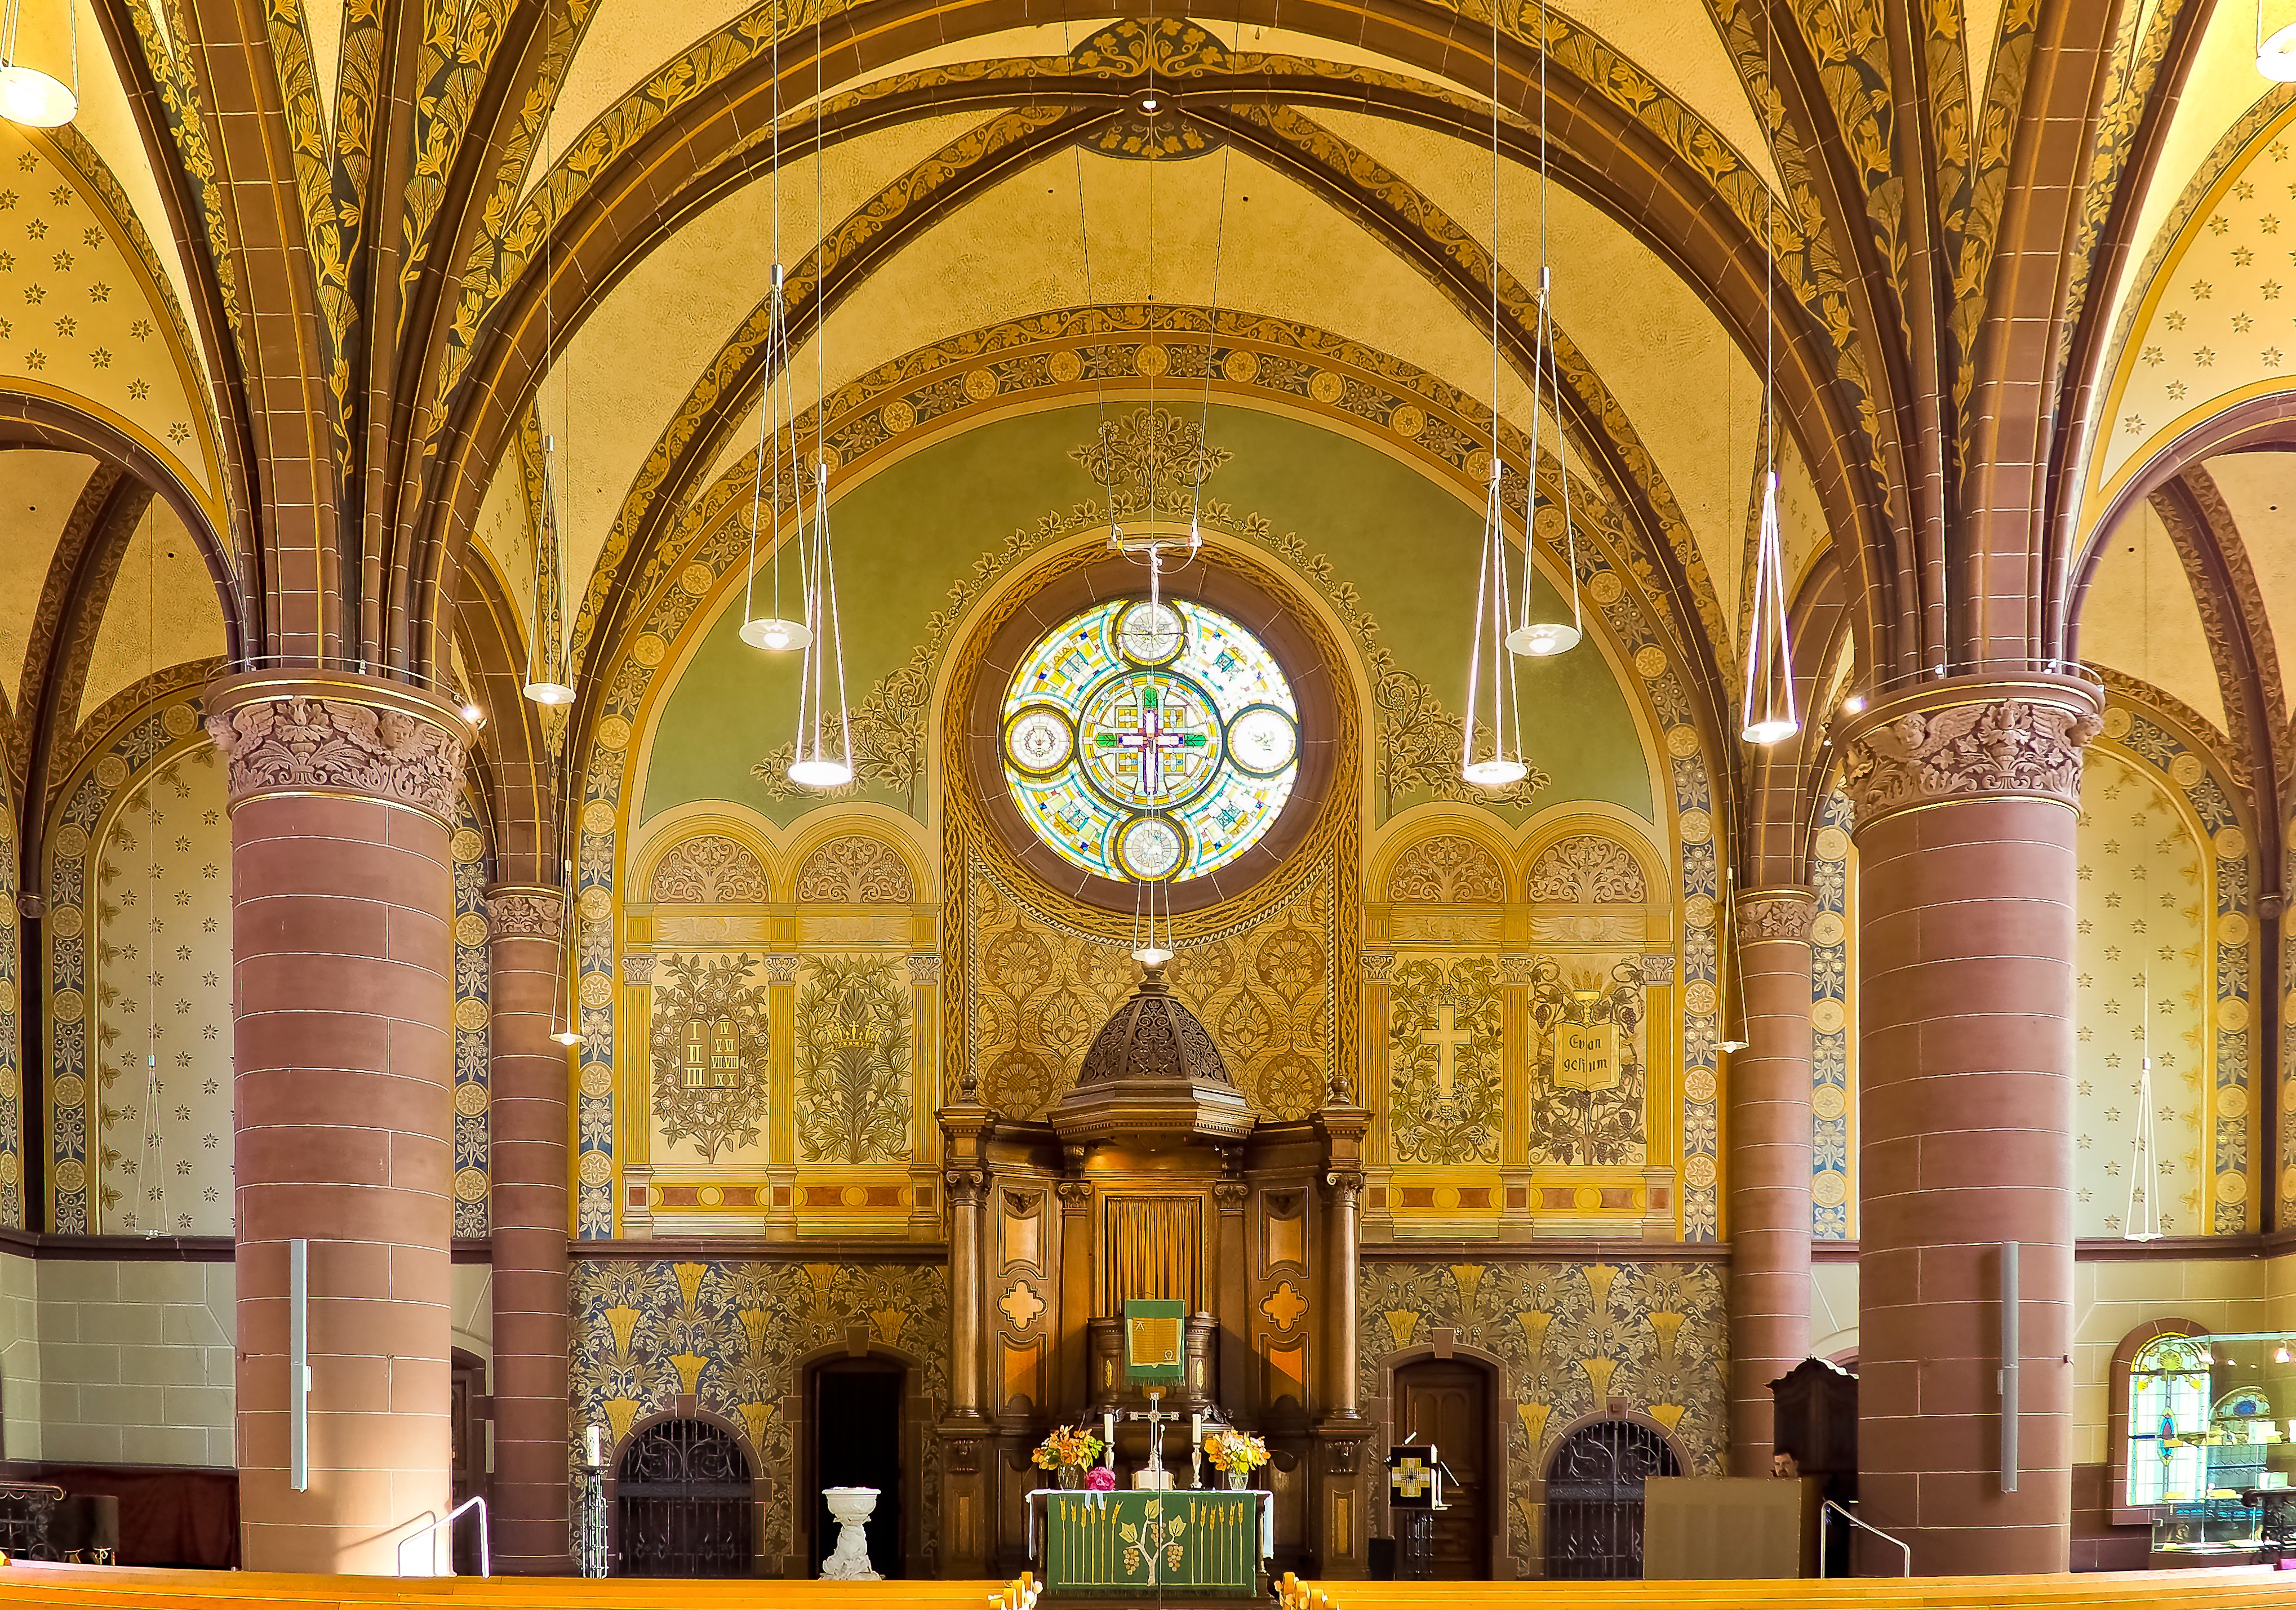
light, architecture, window, building, palace, pillar, religion, church, cathedral, chapel, christian, stained glass, place of worship, art, altar, faith, arches, monastery, germany, synagogue, christianity, vault, basilica, estate, historically, gilded, protestant, church room, stuetztpfeiler, byzantine architecture, food are